Cadillac Cimarron

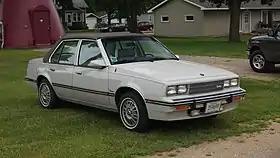
1983 Cadillac Cimarron

The Cadillac Cimarron was an entry-level luxury car manufactured and marketed by the Cadillac division of General Motors for model years 1982–1988 over a single generation, with a mild facelift in 1985.